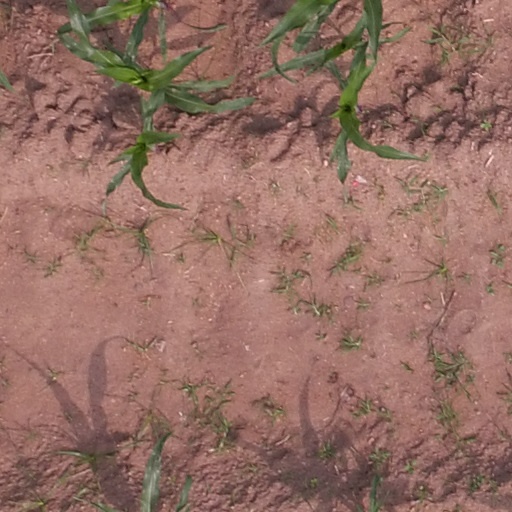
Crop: maize; corn